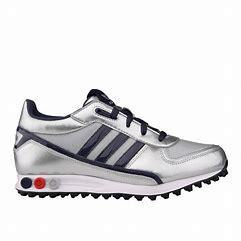
Brand: Adidas
Model: La Ii